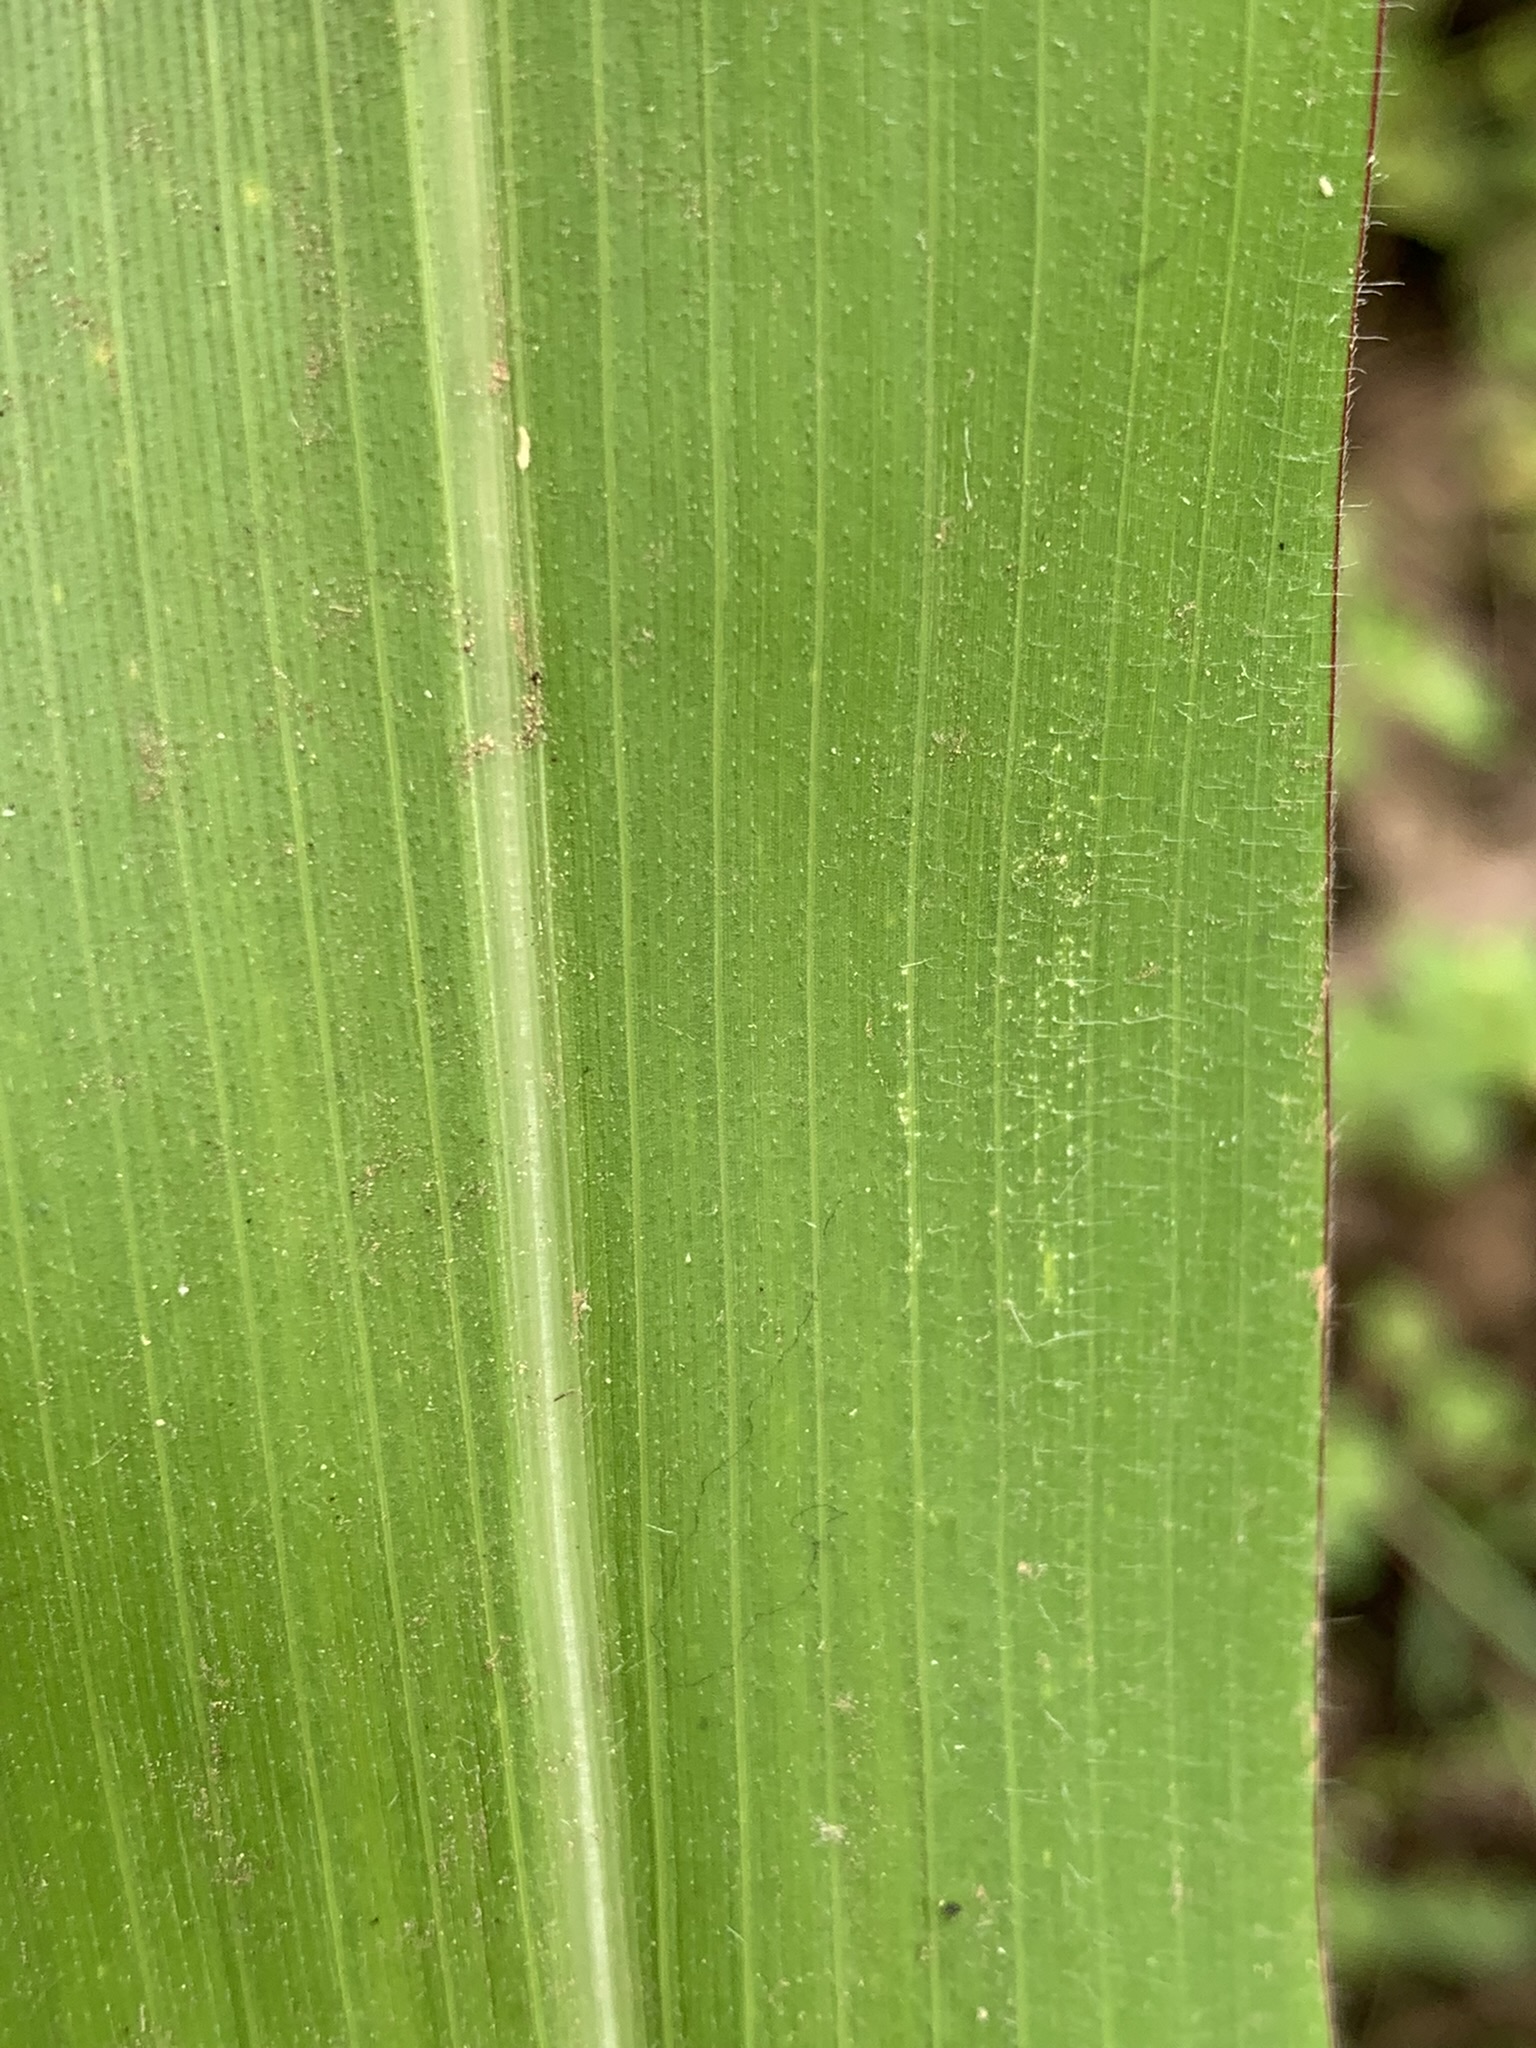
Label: Healthy